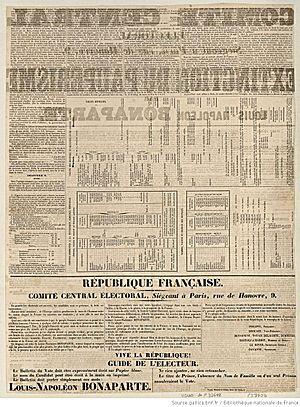
Louis-Napoléon Bonaparte, Comité central Électoral Siégeant à Paris, rue de Hanovre, 9. Extinction du paupérisme. Reproduction de 5 chapitres de la brochure du prince, impr. recto-verso sur 5 colonnes, avec des tableaux statistiques imprimés verticalement. Le bas du verso est occupé par le texte du n° 15.246 et par le ""Guide de l'électeur"" in Recueil, Collection de Vinck. Un siècle d'histoire de France par l'estampe, 1770-1870. Vol. 123, (pièces 15217-15323), République de 1848, Réf. bibl.
De l'extinction du paupérisme est un ouvrage de Louis-Napoléon Bonaparte publié en 1844. Il y développe des réflexions sociales, influencé en cela par les idées saint-simoniennes. Ce travail s’ancre dans le contexte de la révolution industrielle, de croissance économique et du développement d’une classe ouvrière ainsi que de nouvelles formes de misère.